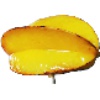
Label: Carambula 1